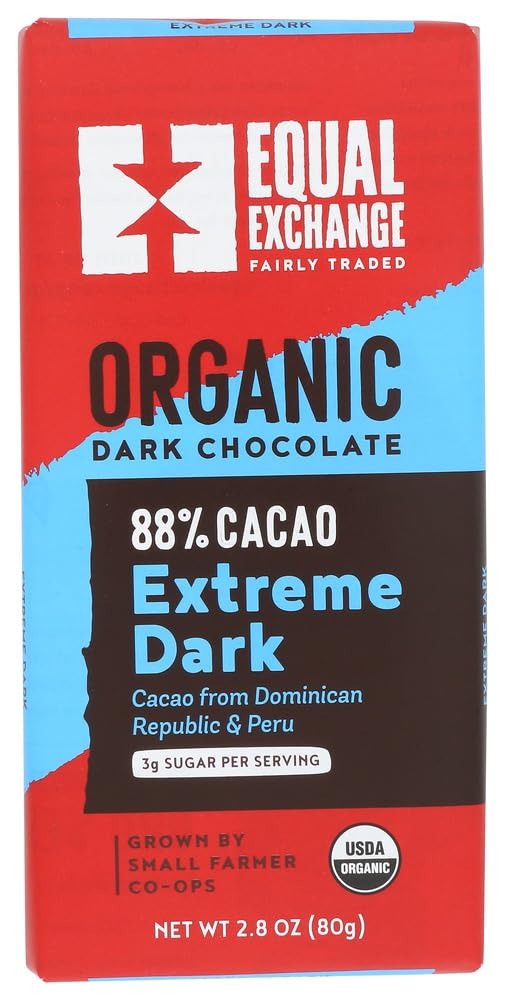
Item Name: Equal Exchange Organic Chocolate Extreme Dark 88%, 2.8 Oz, 6-pack
Product Description: 88% DARK ORGANIC CHOCOLATE !
Value: 16.8
Unit: Fl Oz

Price: 23.72